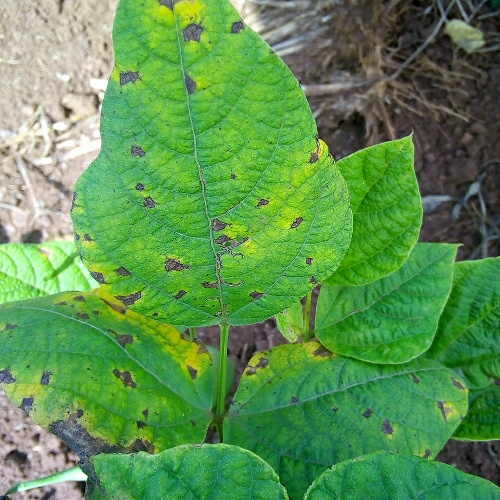
Leaf condition: angular_leaf_spot